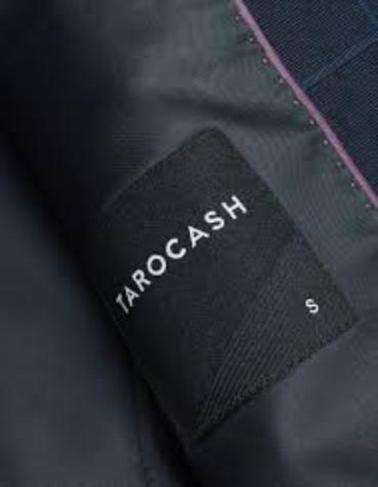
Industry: Clothes